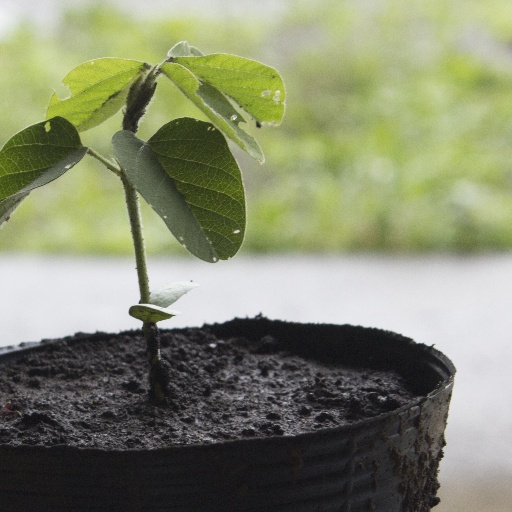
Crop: soybean